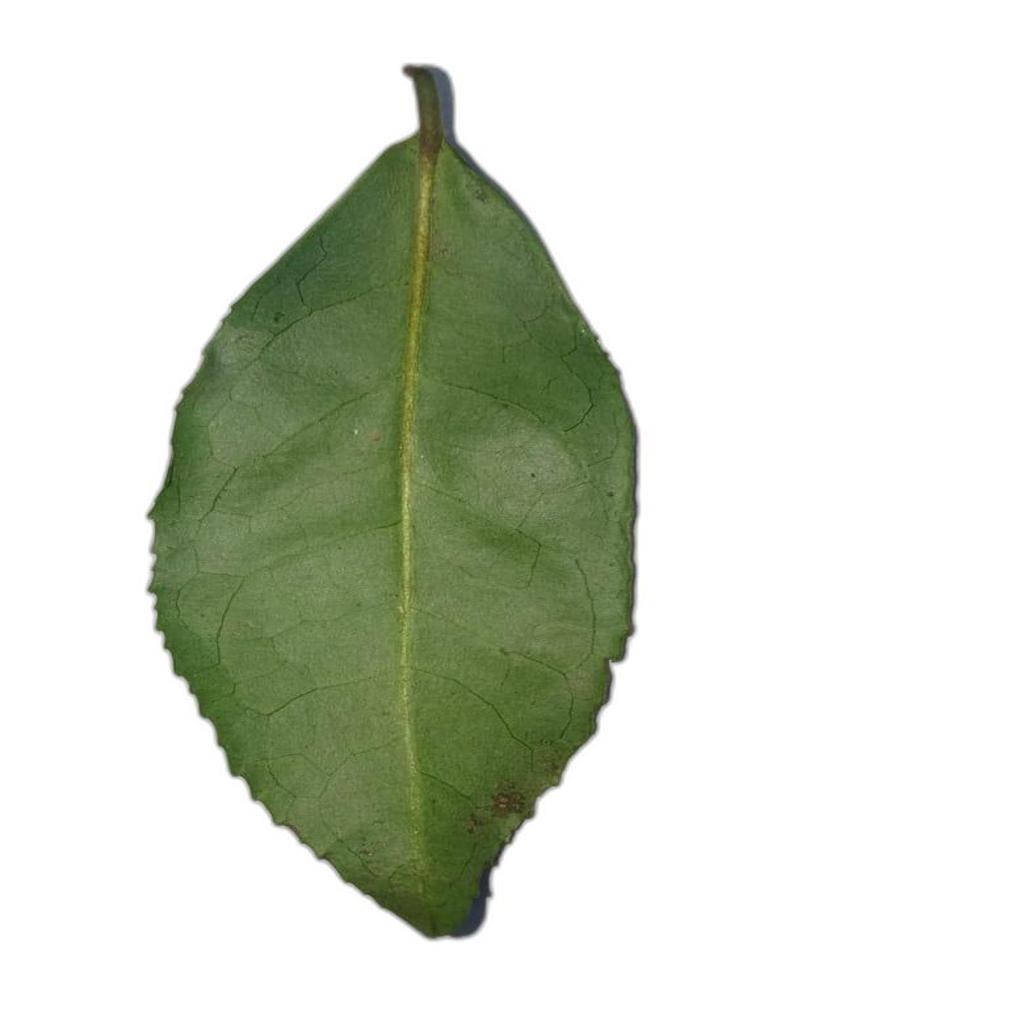
Label: Healthy